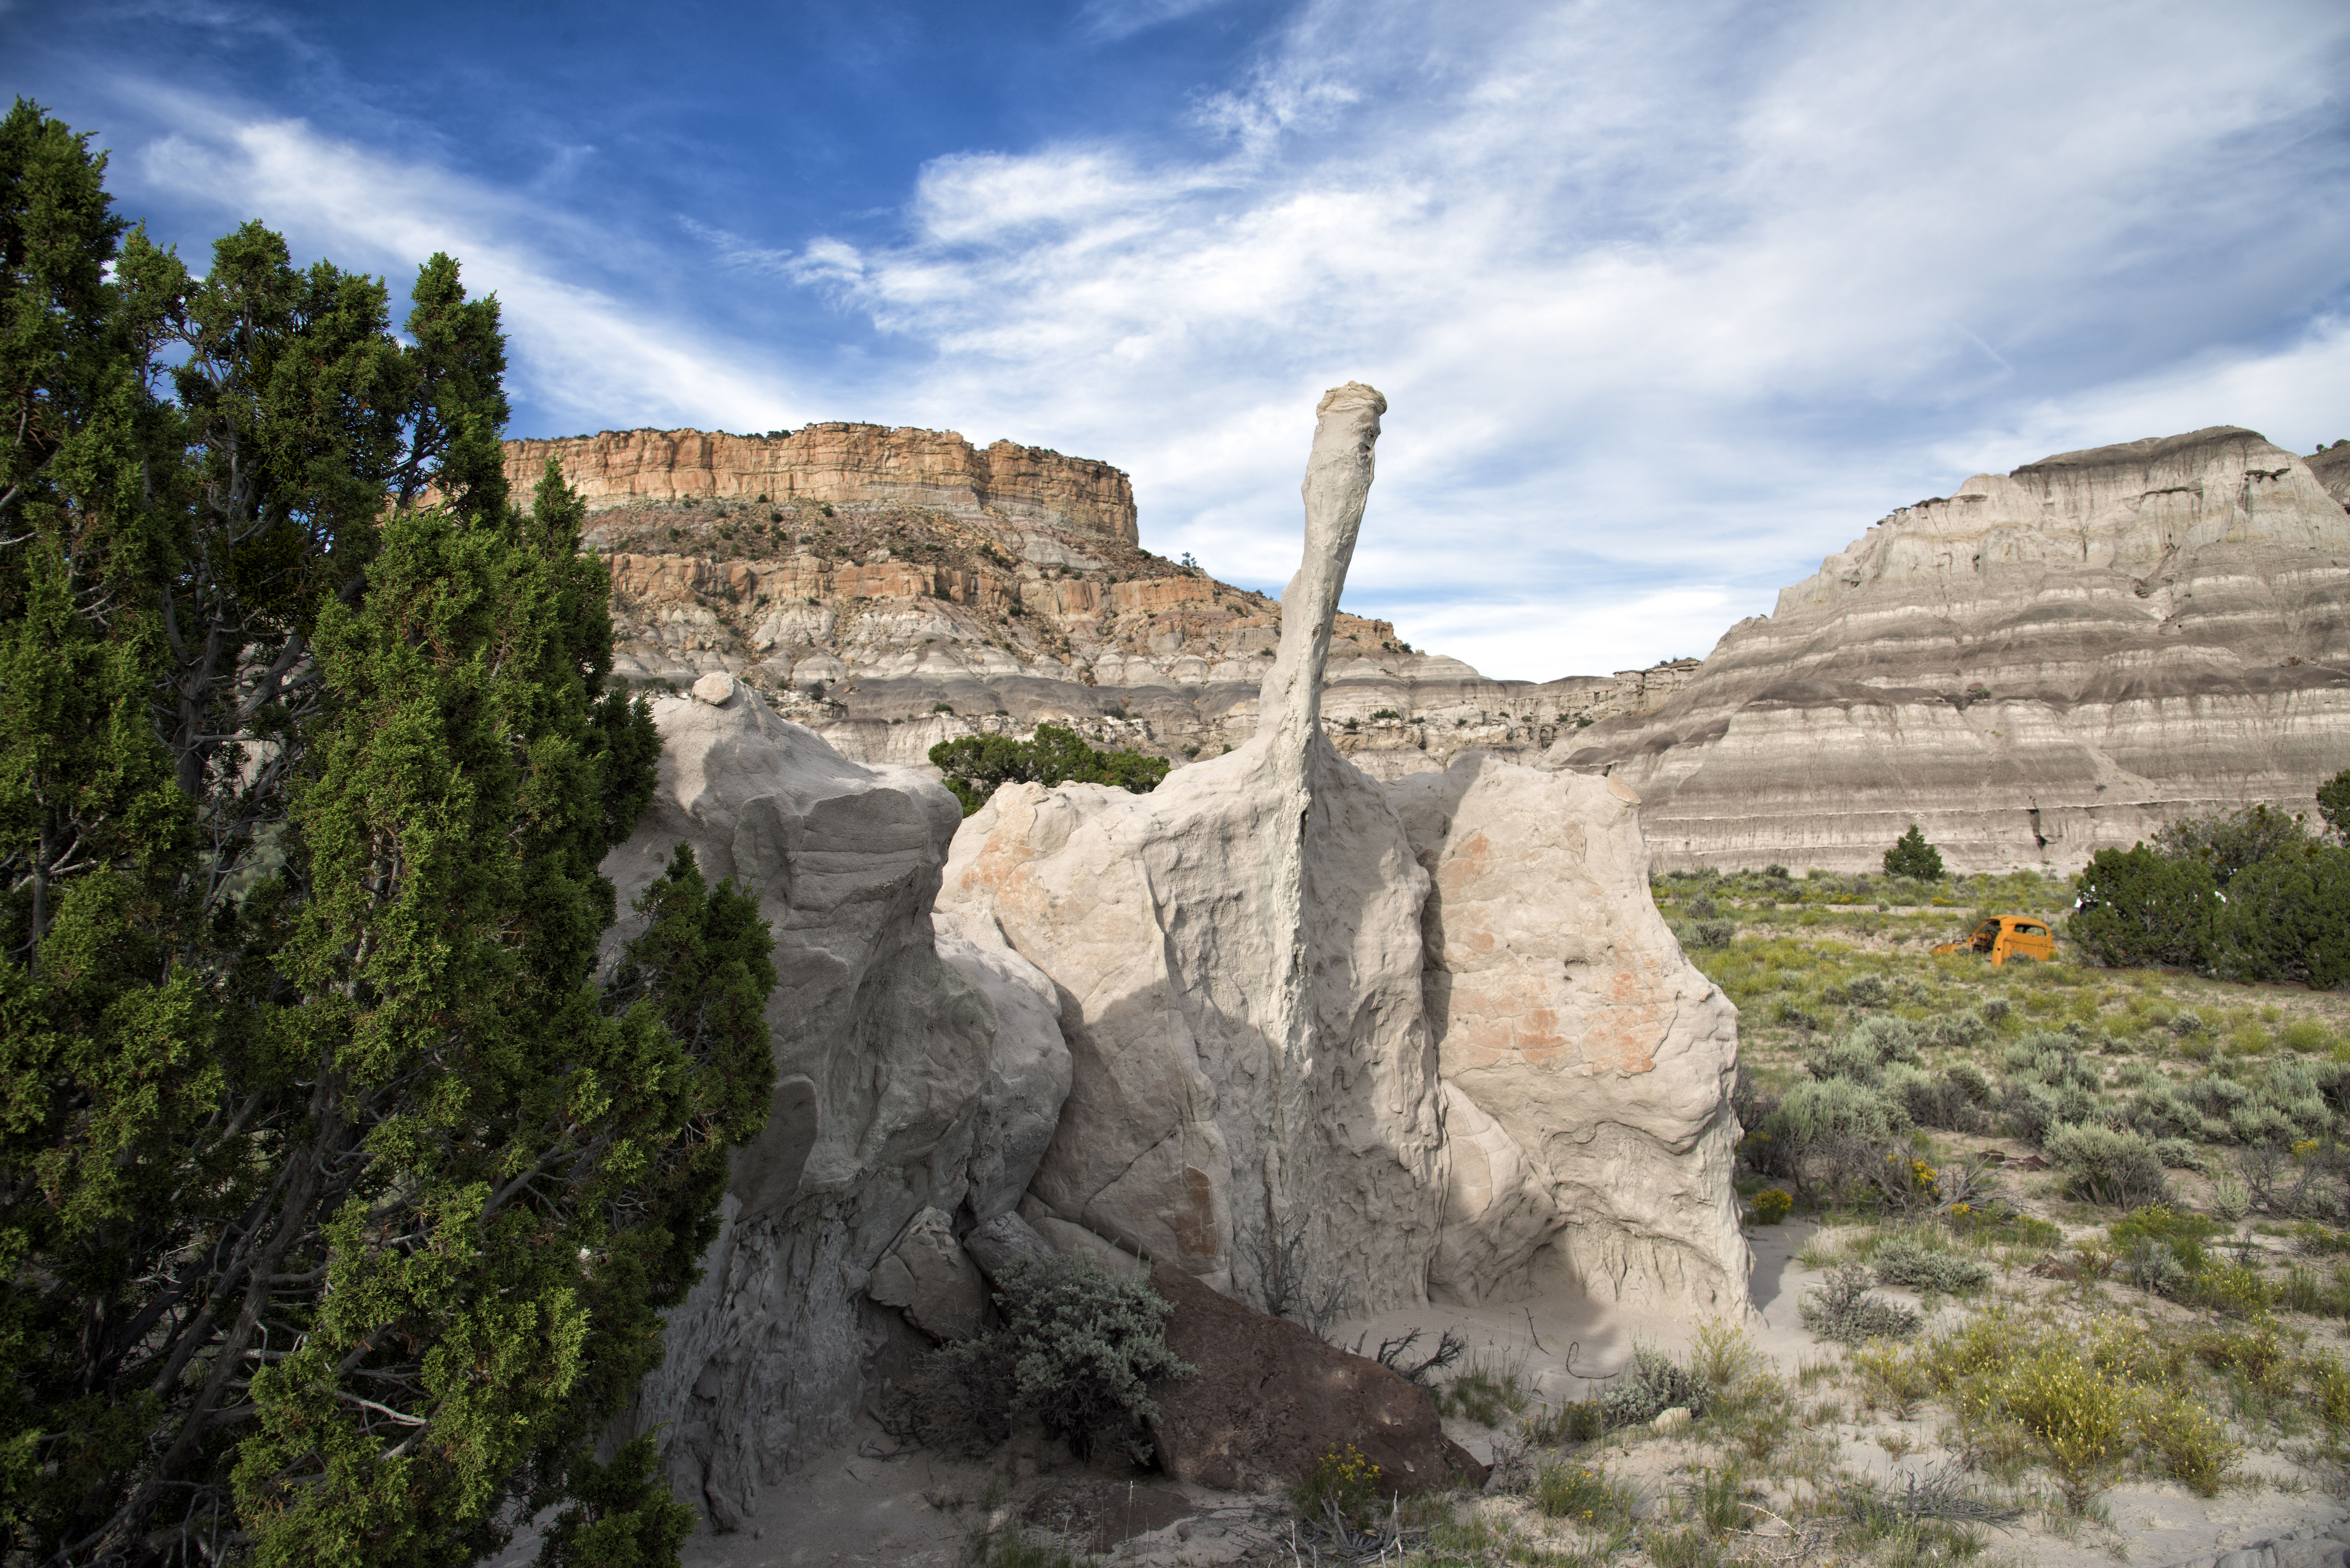
rock, valley, formation, cliff, arch, landmark, canyon, terrain, national park, cool image, geology, ruins, badlands, i, nikond800e, wadi, lybrookbadlands, sanjuancountynewmexico, landform, ancient history, geographical feature